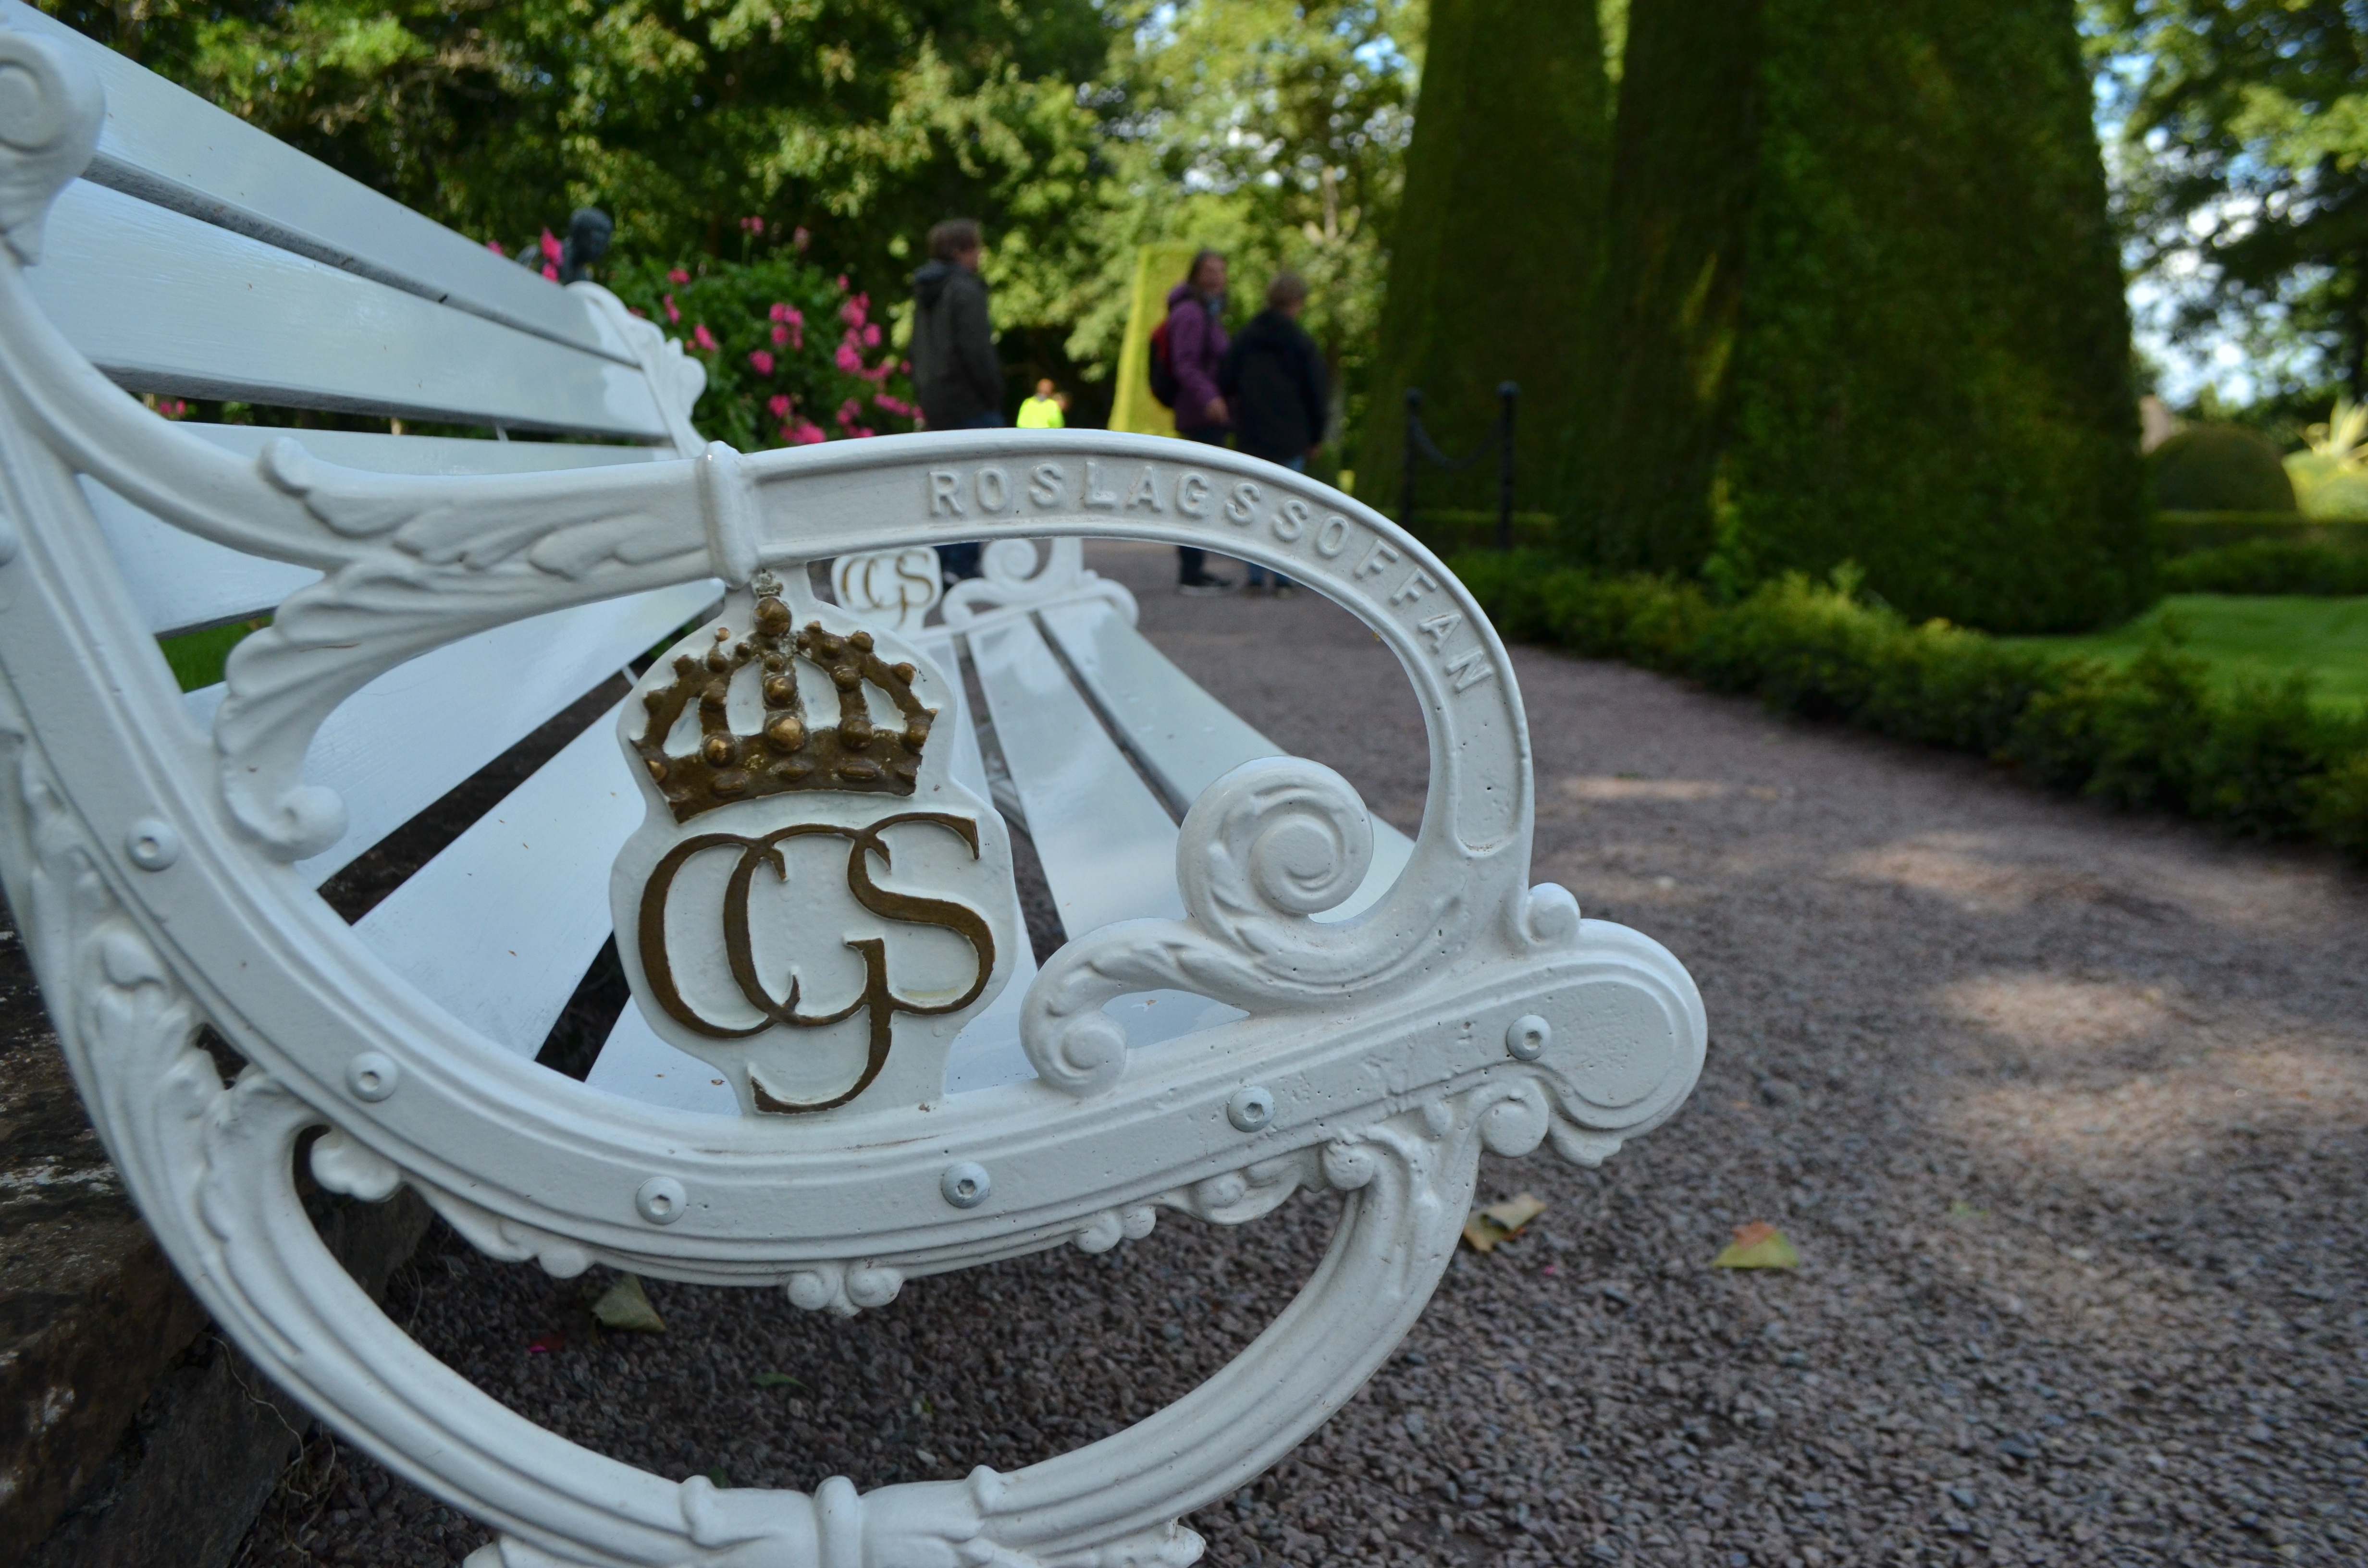
nature, white, wheel, seat, bicycle, vehicle, relax, park, cozy, rest, garden, striped, sit, bank, stripes, royal, easily, garden bench, king bank